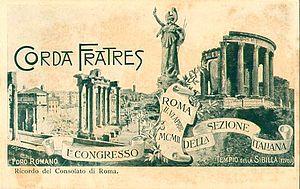
Carte-postale souvenir du Consulat de Rome de la Corda Fratres - Fédération internationale des étudiants, à l'occasion du premier congrès de la section italienne de la Corda Fratres tenu à Rome en 1902.
La Corda Fratres - Fédération internationale des étudiants, appelée aussi Corda Fratres - F.I.D.E. ou simplement Corda Fratres, est une organisation internationale, ni politique, ni religieuse, ni commerciale, ni humanitaire, festive et fraternelle d'étudiants fondée à Turin le 15 novembre 1898. Elle est la première – et seule à ce jour – société festive et carnavalesque universelle et la première association internationale des étudiants.